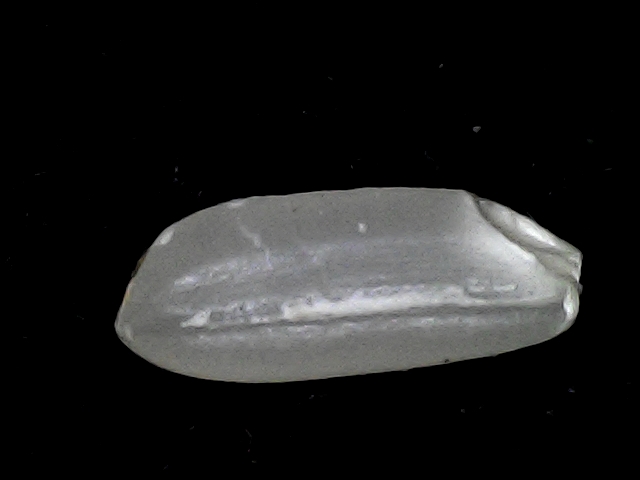
Rice variety: BD51